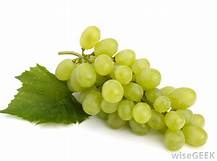
Label: grape